Pengamuck

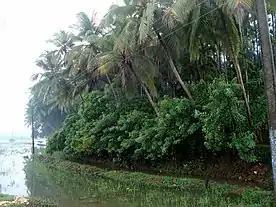

Pengamuck is a village 32 kilometers from Thrissur in the state of Kerala, India. The word "pengamuck" literally means place of areca nuts, which are grown in the area. Kerala's biggest areca market is at Pazhanji, just 2 kilometers from Pengamuck.